Ben Flowers

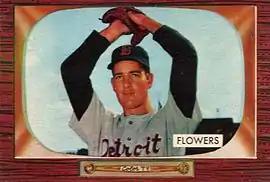
Flowers in 1955

Bennett Flowers (June 15, 1927 – February 18, 2009) was an American professional baseball pitcher who played in Major League Baseball for four teams between and . During his playing days, Flowers stood tall, weighed and batted and threw right-handed. He was a native of Goldsboro, North Carolina.